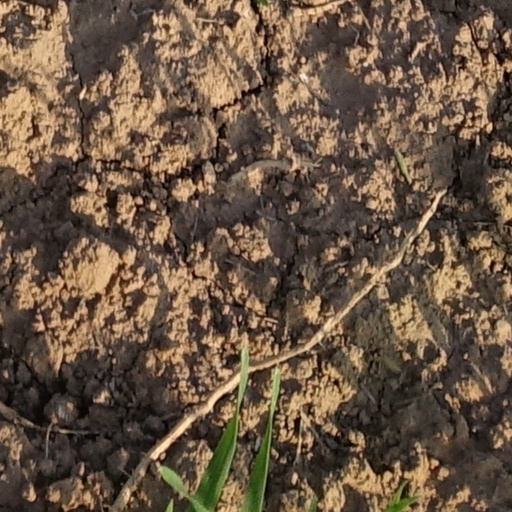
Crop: wheat